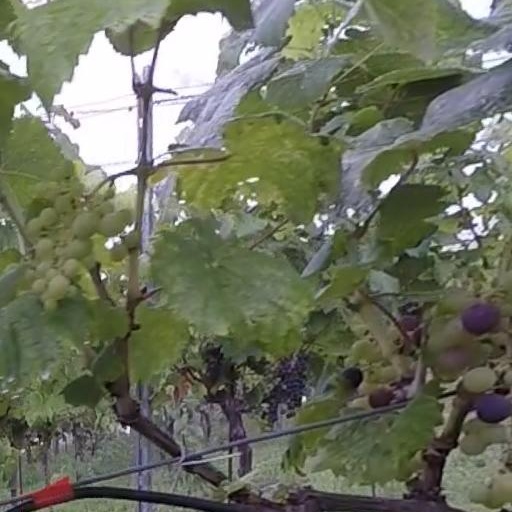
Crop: grape